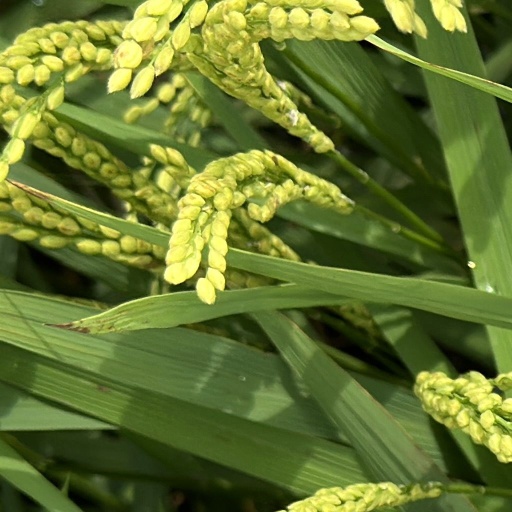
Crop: rice